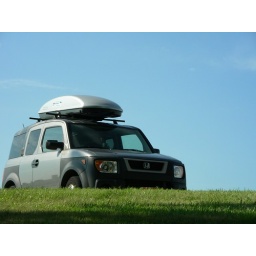
the car under the big sky